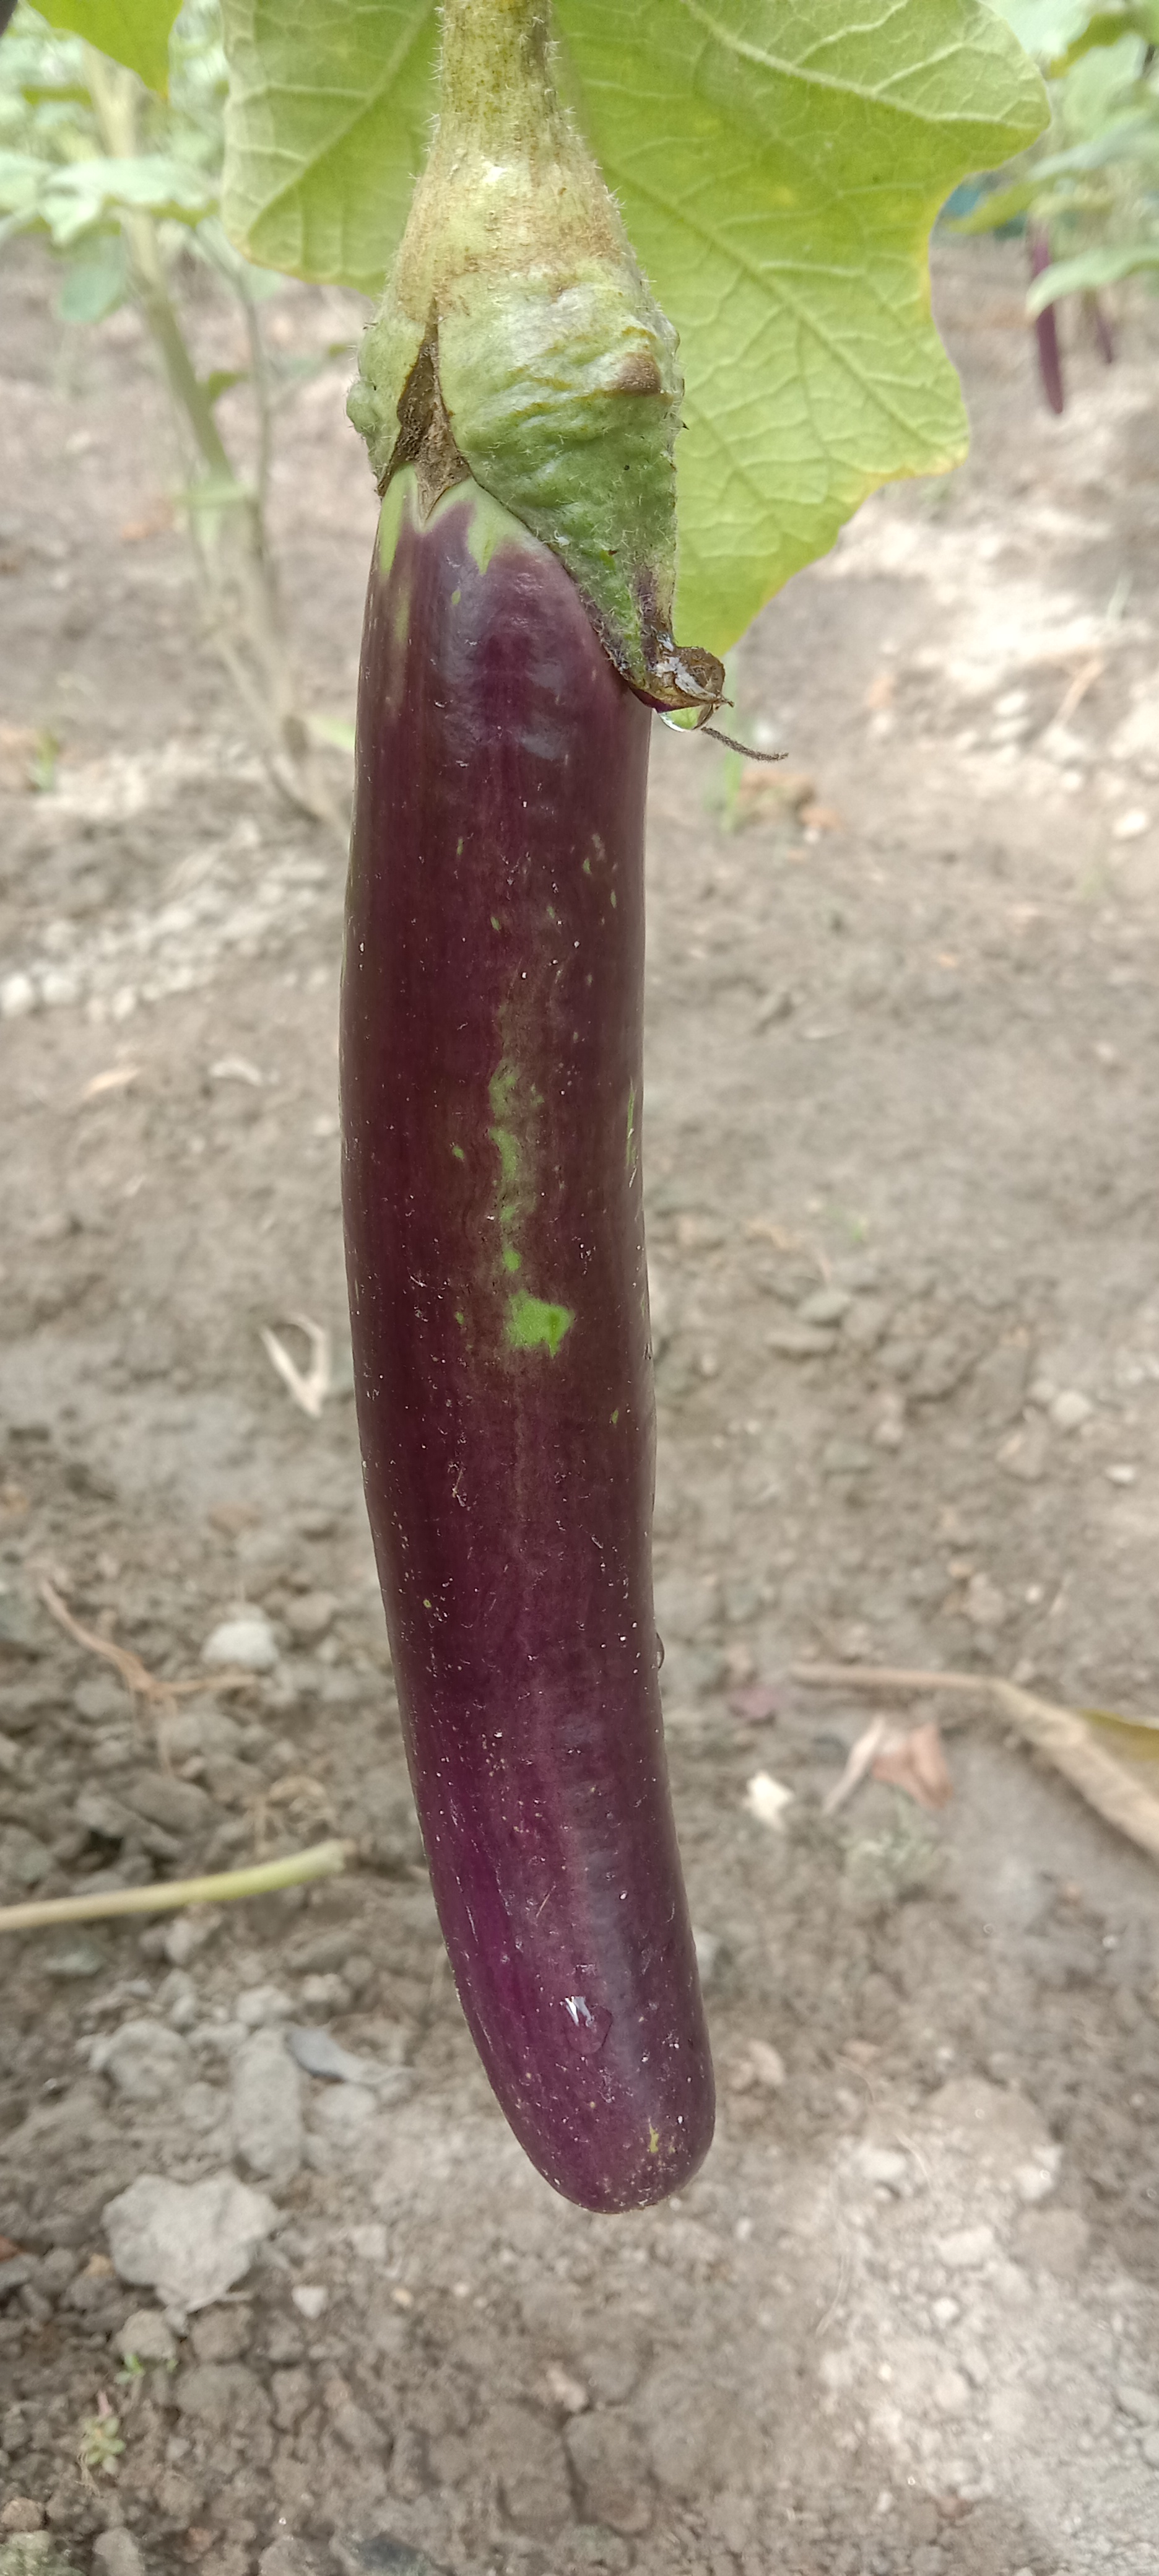
Label: Healty Brinjal